Christoph Ernst Friedrich von Forcade de Biaix

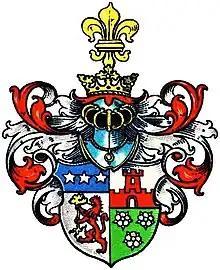
Forcade-Biaix Coat of Arms, Westphalia Branch, date unknown, pre-1900

Christoph Ernst Friedrich von Forcade de Biaix was the son of Rittmeister "Friederich Georg Leopold von Forcade de Biaix" (* 9 January 1793 in Winzig, Breslau; † 21 June 1831 in Münster, North Rhine-Westphalia) and his wife "Anna Maria, Freiin von Krane zu Matena" (* 3 May 1798 in Münster, North Rhine-Westphalia; † 26 October 1884 in Soest, North Rhine-Westphalia).